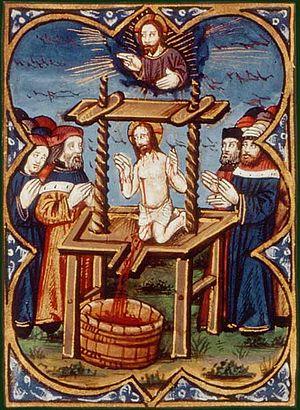
Le vin est une boisson alcoolisée obtenue par la fermentation du raisin, fruit de la vigne viticole.